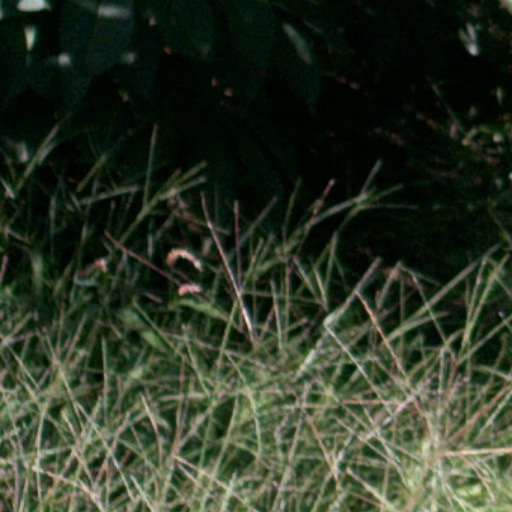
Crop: cassava